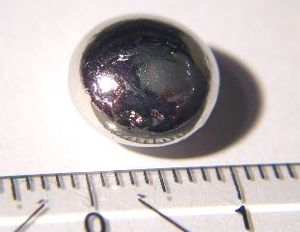
Iridium
Sølvskinnende metal
Iridium er det 77. grundstof i det periodiske system, og har det kemiske symbol Ir: Under normale tryk- og temperaturforhold optræder dette overgangsmetal som et hårdt og skørt sølvskinnende metal med høj massefylde. Iridium udgør sammen med osmium og platin de tunge platinmetaller.